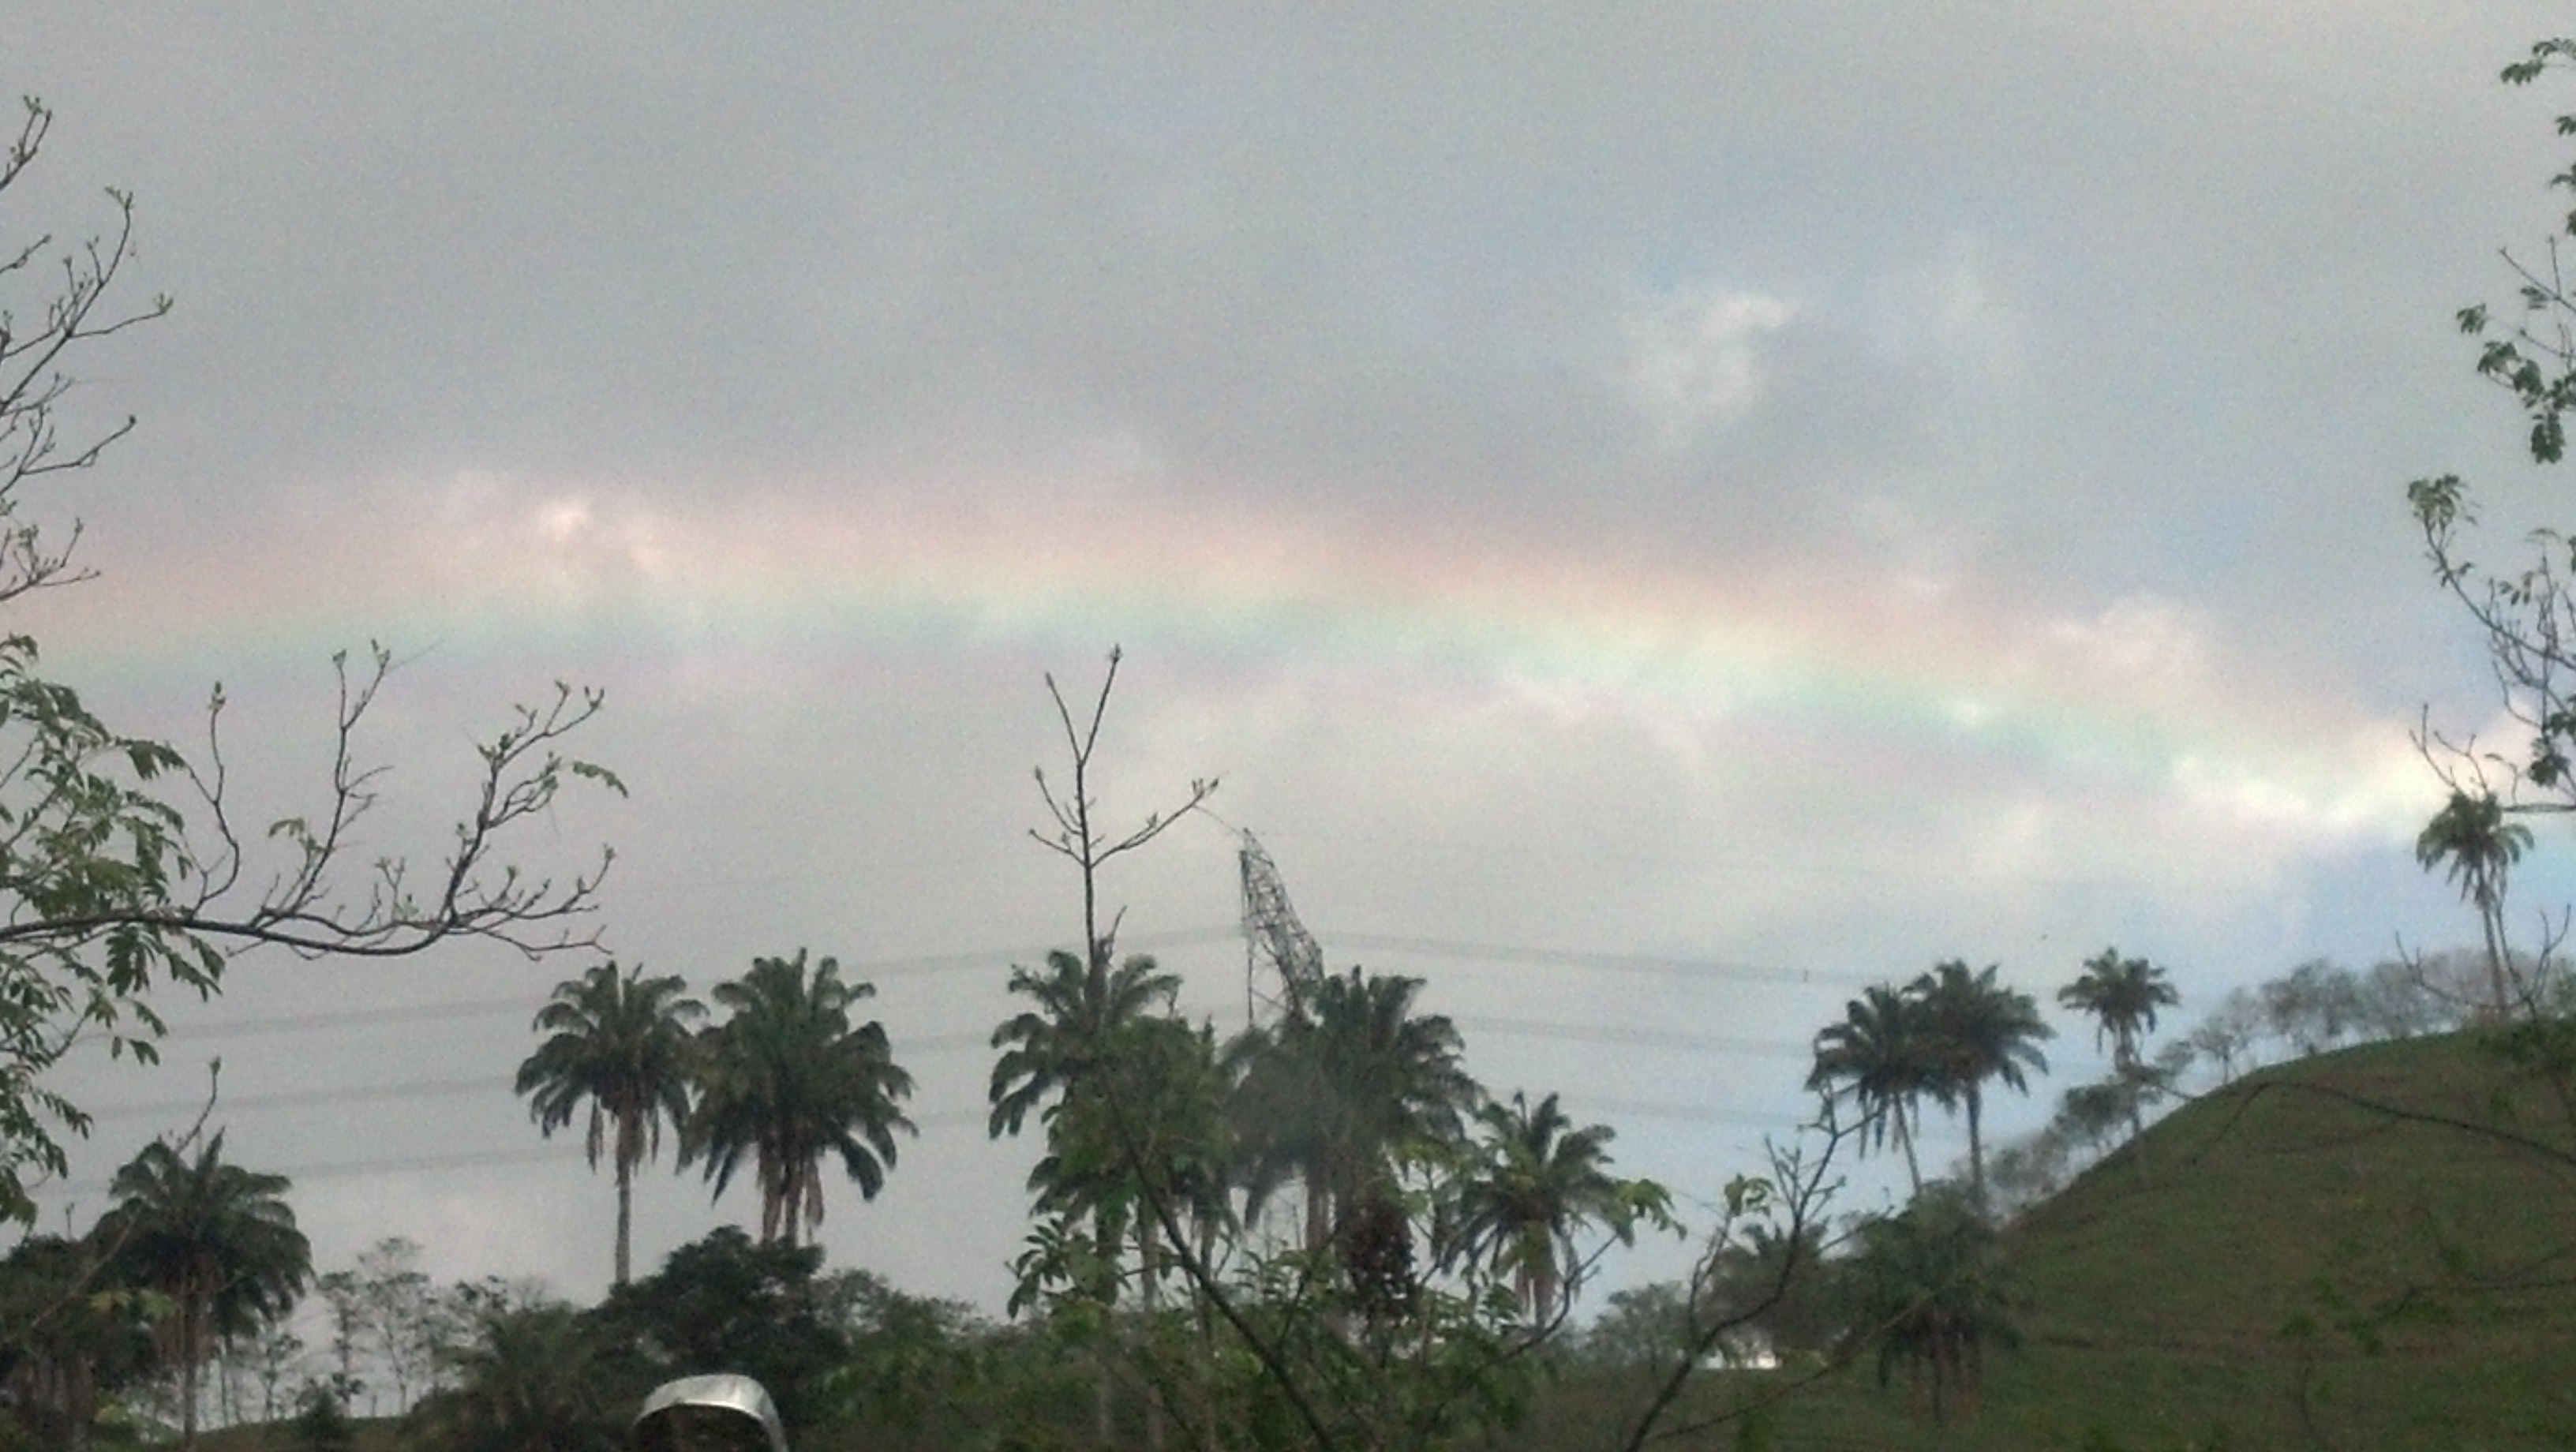
tree, cloud, sky, prairie, wind, weather, storm, savanna, plain, atmospheric phenomenon